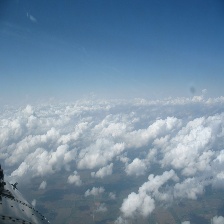
Cloud type: Cumulus